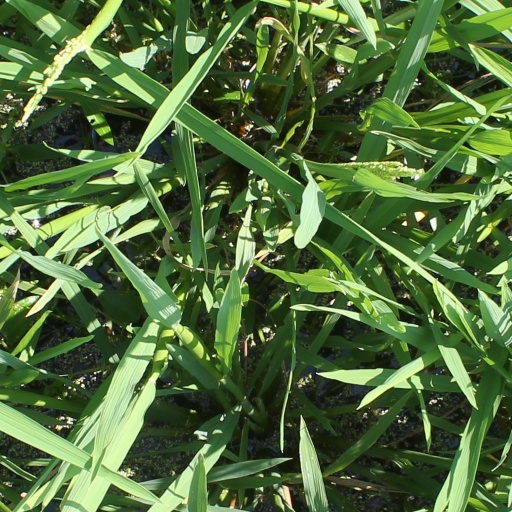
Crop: rice